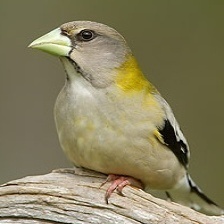
Species: EVENING GROSBEAK
Scientific name: COCCOTHRAUSTES VESPERTINUS